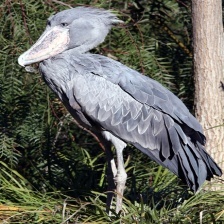
Species: SHOEBILL
Scientific name: BALAENICEPS REX